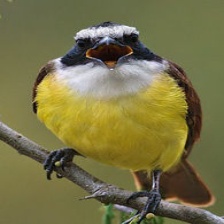
Species: GREAT KISKADEE
Scientific name: PITANGUS SULPHURATUS